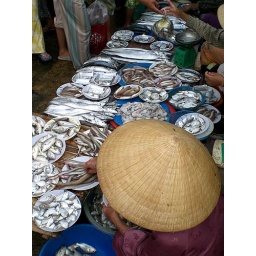
Early morning fish market in Hoi An.